Pheochromocytoma

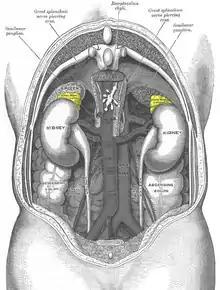
There is an adrenal gland, highlighted in yellow, on top of each of the kidneys.

While the symptoms of a pheochromocytoma are quite common, the disease has been referred to as "the great mimic". It is estimated that approximately 0.1% of patients with hypertension have a pheochromocytoma, and it is often misdiagnosed as essential hypertension. As symptoms are often paroxysmal (episodic/sporadic), patients may not immediately seek treatment as the problem "disappears on its own." Furthermore, when pictured in the ideal clinical scenario (an older woman in her mid-50s), the spontaneous attacks of flushing, sweating, and a racing heart may be mistaken for pre-menopausal related hot flashes. Unmanaged pheochromocytoma is dangerous and can lead to serious, potentially fatal complications, including stroke and hypertension-induced organ damage. The cardiovascular system is the most commonly involved.